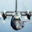
Label: airplane